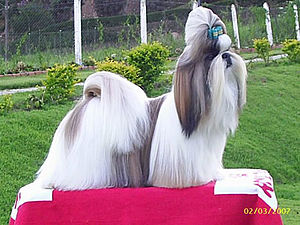
Selskabshund / Racer
Selskabshunde er en gruppe, der består af forskellige hunderacer, der hverken har fælles oprindelse eller arbejdsområde. Det er hunderacer som enten ikke længere bruges til det formål, som de oprindeligt blev avlet til, eller som traditionelt blev avlet til at skulle være deres ejere til underholdning. Med få undtagelser er selskabshunde små racer.